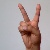
The image shows a hand gesture representing the letter 'V' in Indian Sign Language.